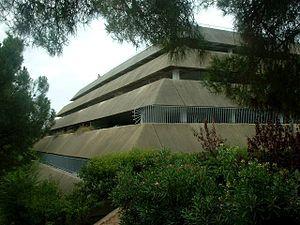
Arles est une commune du département des Bouches-du-Rhône, en région Provence-Alpes-Côte d'Azur. Il s'agit de la plus grande commune de France métropolitaine avec quelque 75 893 hectares. La ville est traversée par le Rhône et se trouve entre Nîmes et Marseille.